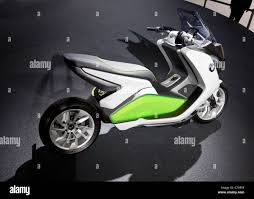
Vehicle type: Motorcycles